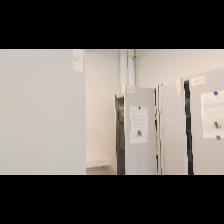
Label: NonHuman